Chained library

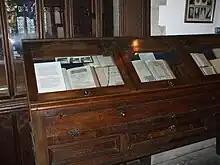
The chained books in St Peter's Church, Wootton Wawen, Warwickshire

The earliest example in England of a library to be endowed for use outside an institution such as a school or college was the Francis Trigge Chained Library in Grantham, Lincolnshire, established in 1598. The library still exists and can justifiably claim to be the forerunner of later public library systems. Marsh's Library in Dublin, built 1701, is another non-institutional library which is still housed in its original building. Here it was not the books that were chained, but rather the readers were locked into cages to prevent rare volumes from 'wandering'. There is also an example of a chained library in the Royal Grammar School, Guildford, as well as at Bolton School. Hereford Cathedral has the largest surviving chained library. While chaining books was a popular practice throughout Europe, it was not used in all libraries. The practice of chaining library books became less popular as printing increased and books became less expensive. Wimborne Minster in Dorset, England is yet another example of a chained library. It is one of the first in England and the second (demoted to third after Wells Cathedral chained library re-chained a number of their books) largest. It dates from 1868 and has 150 titles wrapped in lambs skin. Another interesting example of a chained library is Florence's sixteenth-century Laurentian Library, designed by Michelangelo for Lorenzo de' Medici.